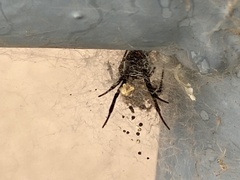
Species: Lactrodectus_hesperus